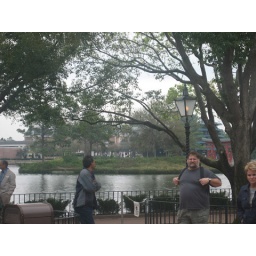
bear in gray shirt! WOOF!